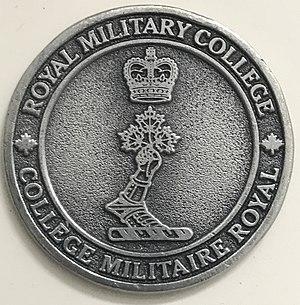
Un challenge coin est en général une petite pièce ou un médaillon, portant l'insigne ou l'emblème d'une organisation et portée par les membres de cette organisation. Traditionnellement, il est remis pour symboliser l'adhésion et pour participer à l'esprit de cohésion. En outre, les challenges coins peuvent également être collectionnés. Les challenges coins modernes sont fabriquées dans une variété de tailles et sont souvent fabriquées à l'aide de références à la culture populaire pour inclure des super-héros et d'autres personnages bien connus de manière à créer une parodie. Historiquement, les challenge coins étaient présentées par les commandants d'unité en reconnaissance de la réussite particulière d'un membre de l'unité. Ils sont également échangés en reconnaissance de visites rendus à une organisation. Ils représentent des attributs de culture populaire.